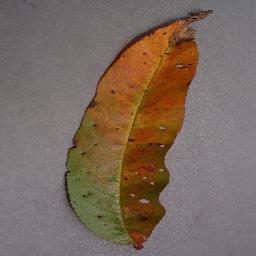
Label: Peach___Bacterial_spot